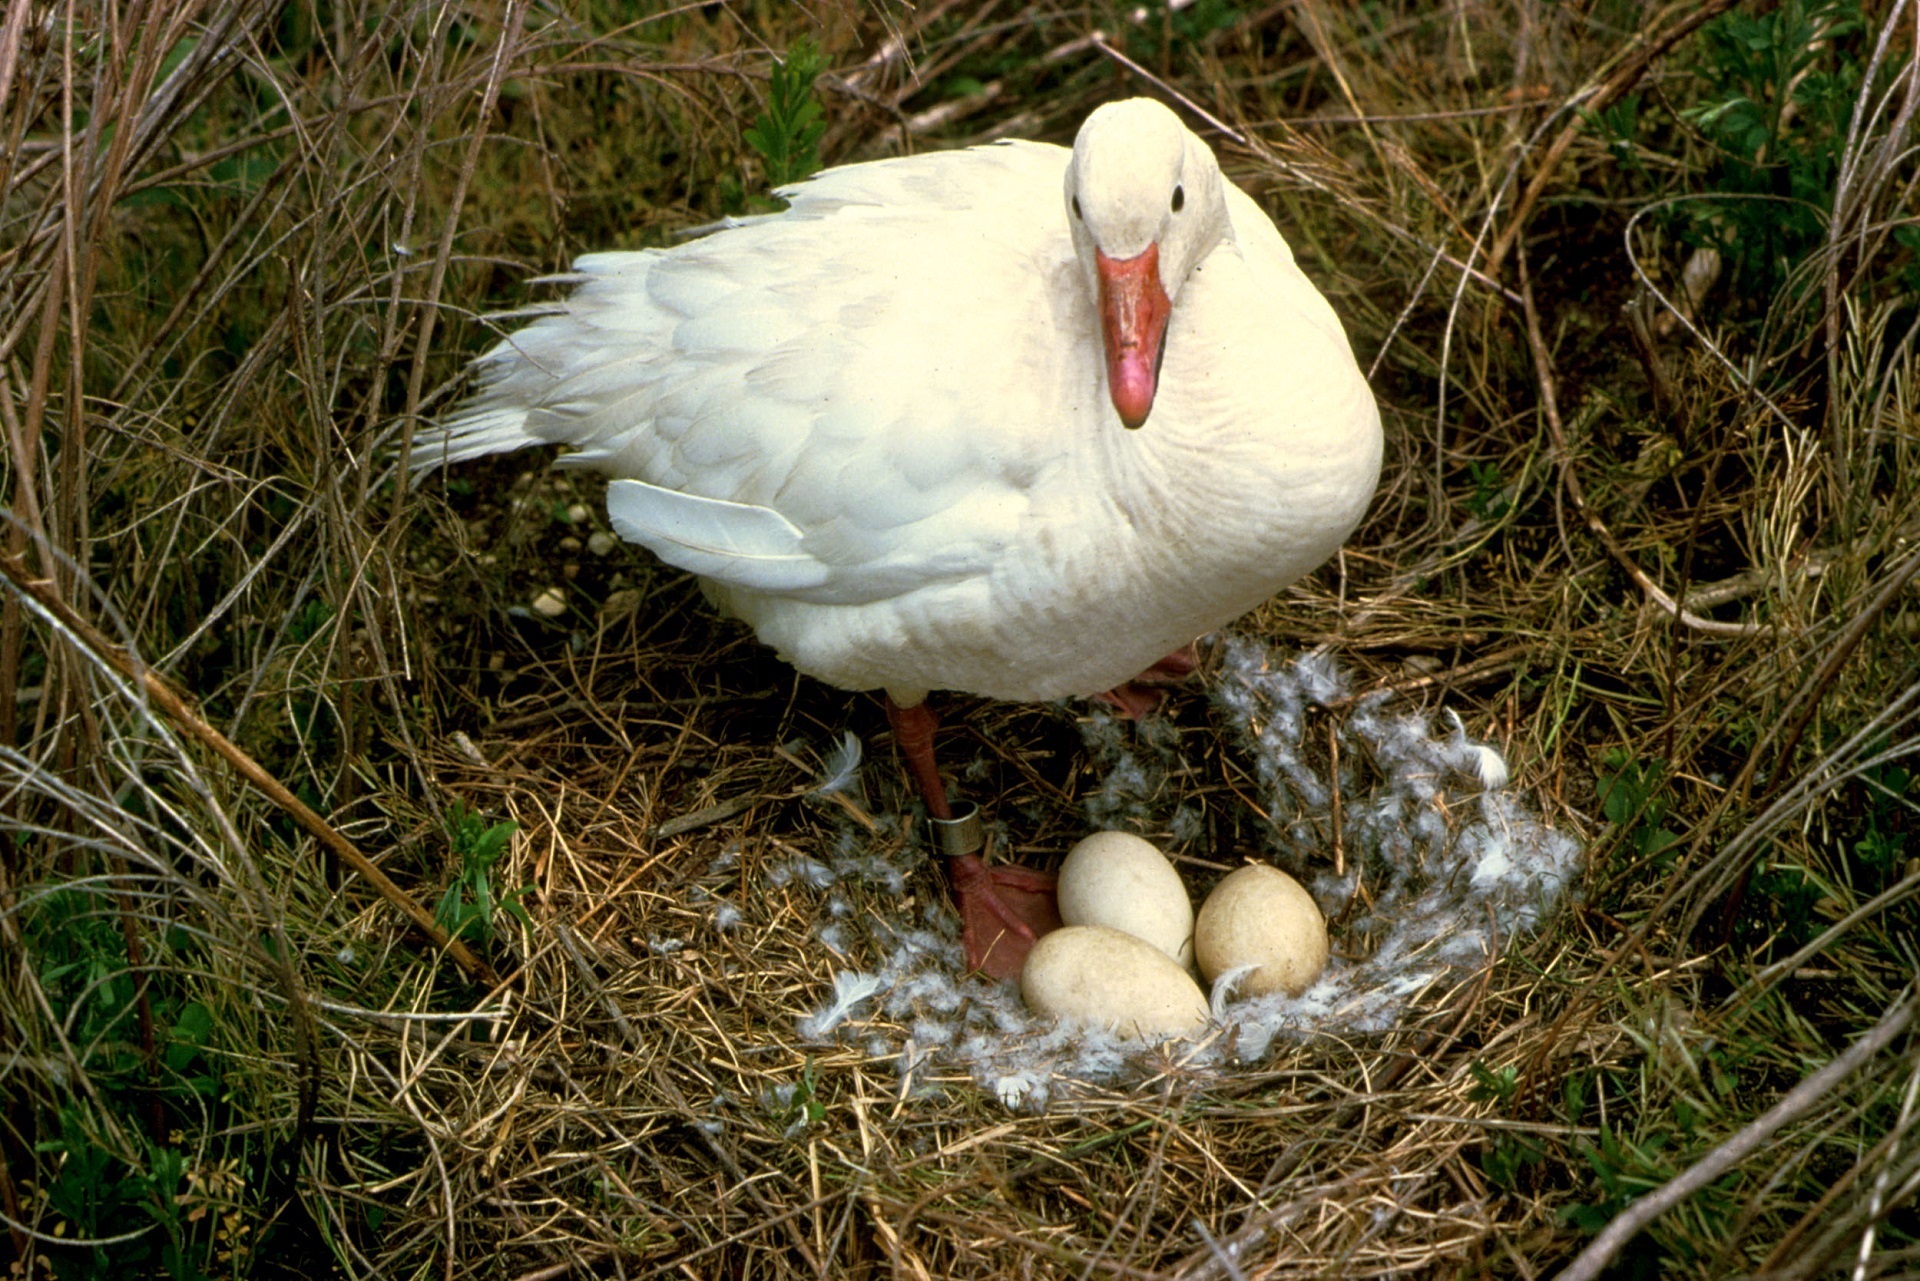
nature, grass, bird, wing, white, land, profile, female, wildlife, beak, fauna, outdoors, swan, duck, goose, eggs, vertebrate, waterfowl, nest, water bird, snow goose, ducks geese and swans